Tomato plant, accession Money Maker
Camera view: bottom (45 deg); turntable rotation: 240 degrees
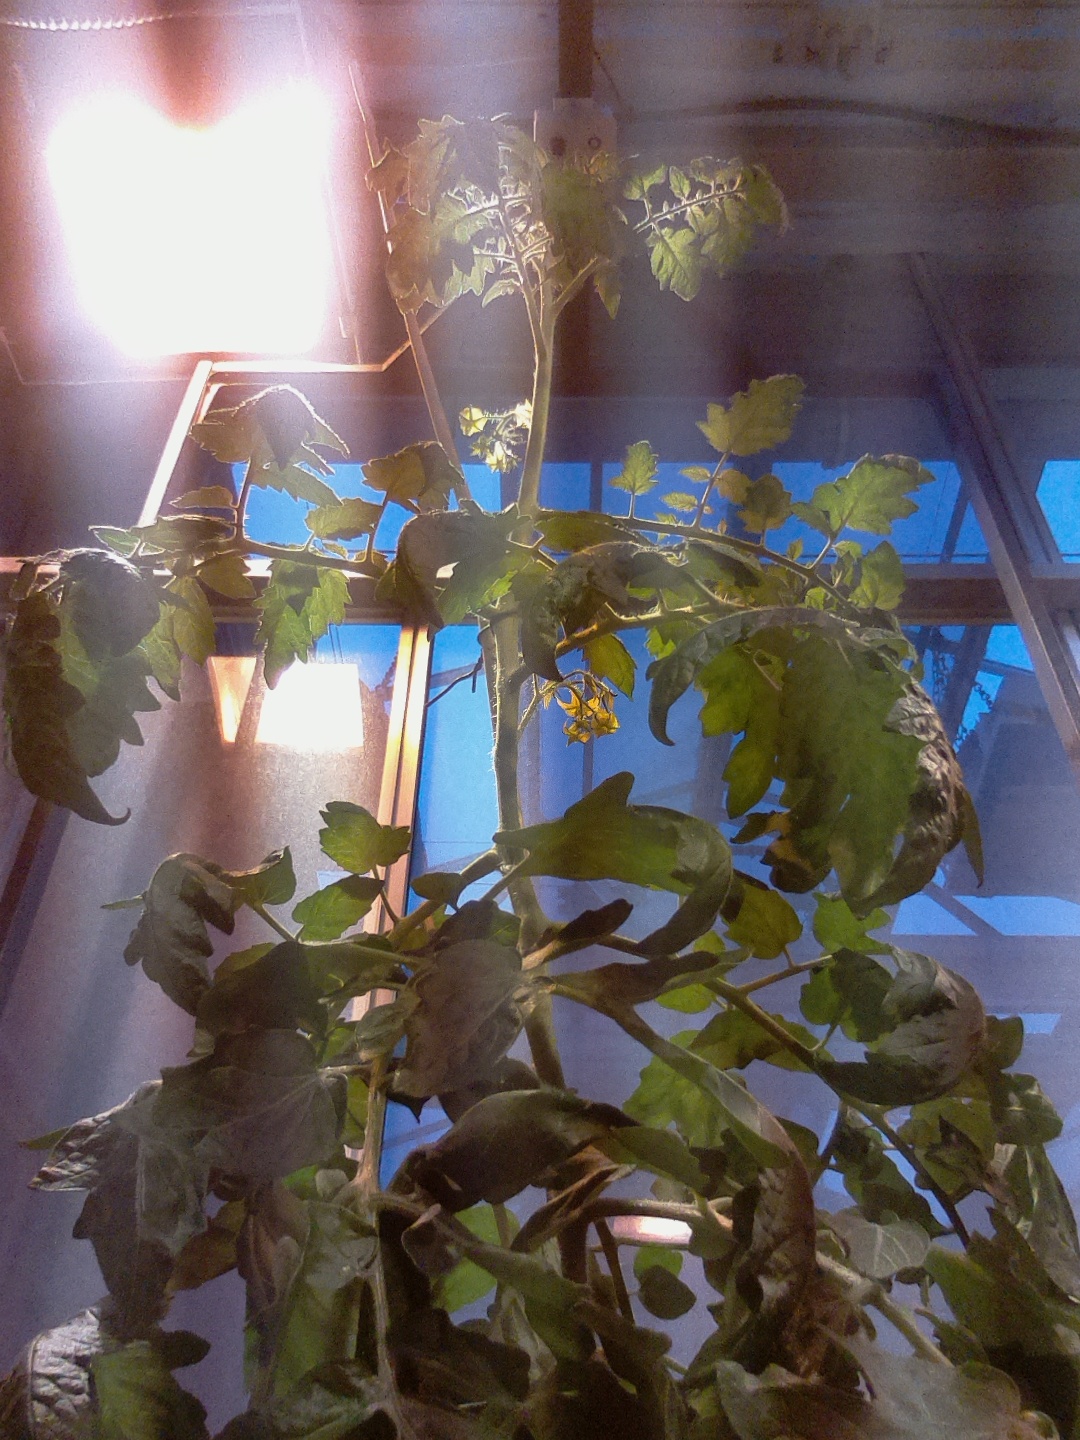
BBCH growth stage 66: Full flowering, 60%-70% of flowers open, more petals falling